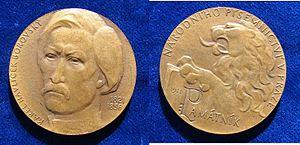
Karel Havlíček Borovský, dit Havel, de son vrai nom Karel Havlíček, est un poète réaliste, politicien et journaliste tchèque. Il est considéré comme l'un des fondateurs du journalisme moderne, de la satire et critique littéraire tchèque.